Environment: real
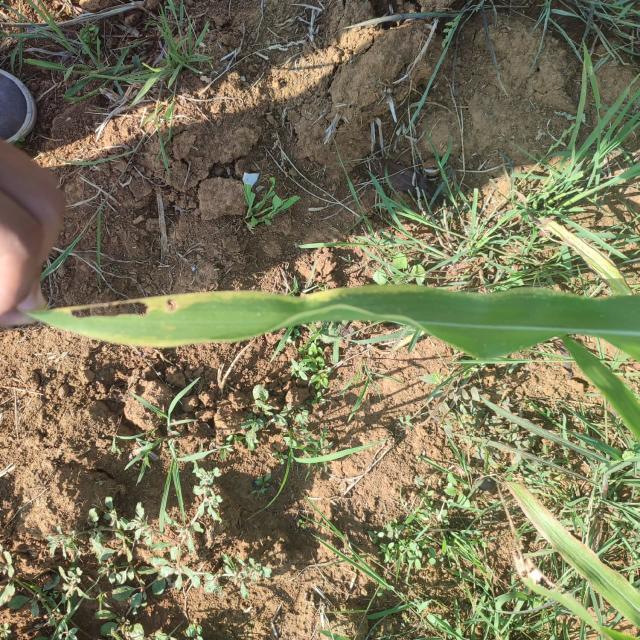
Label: potassium_deficiency